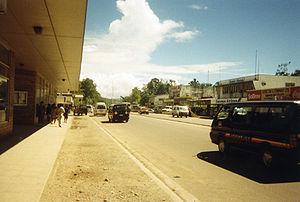
Honiara est la capitale des Salomon. La ville comptait 84 520 habitants en 2017.